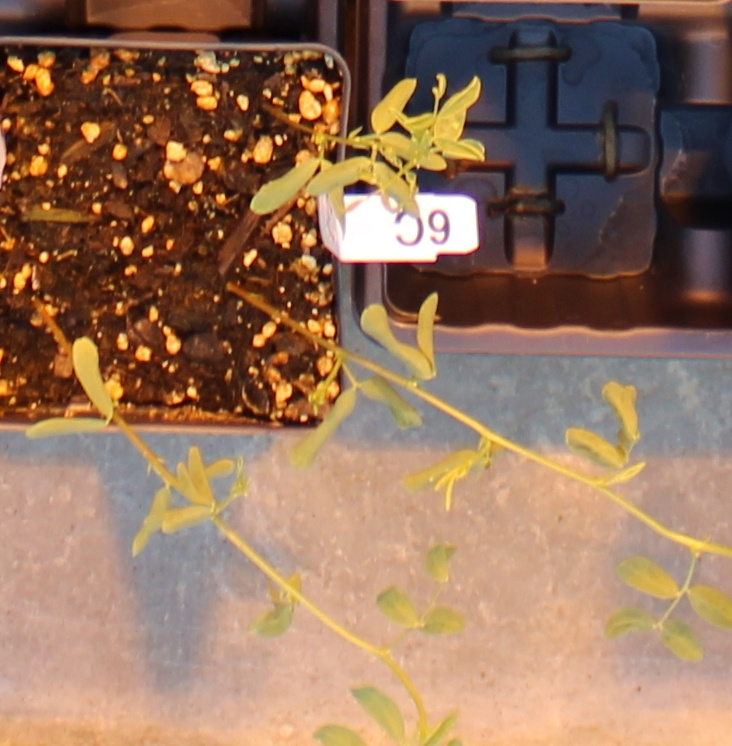
Label: Lentil